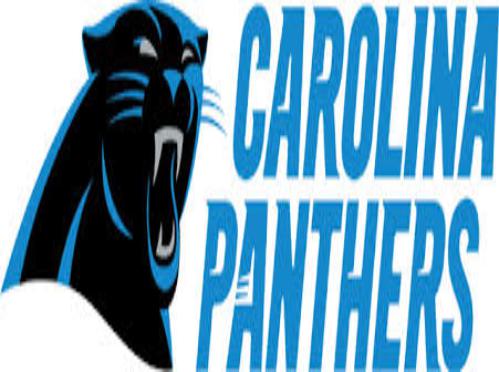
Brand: Carolina-1
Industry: Others